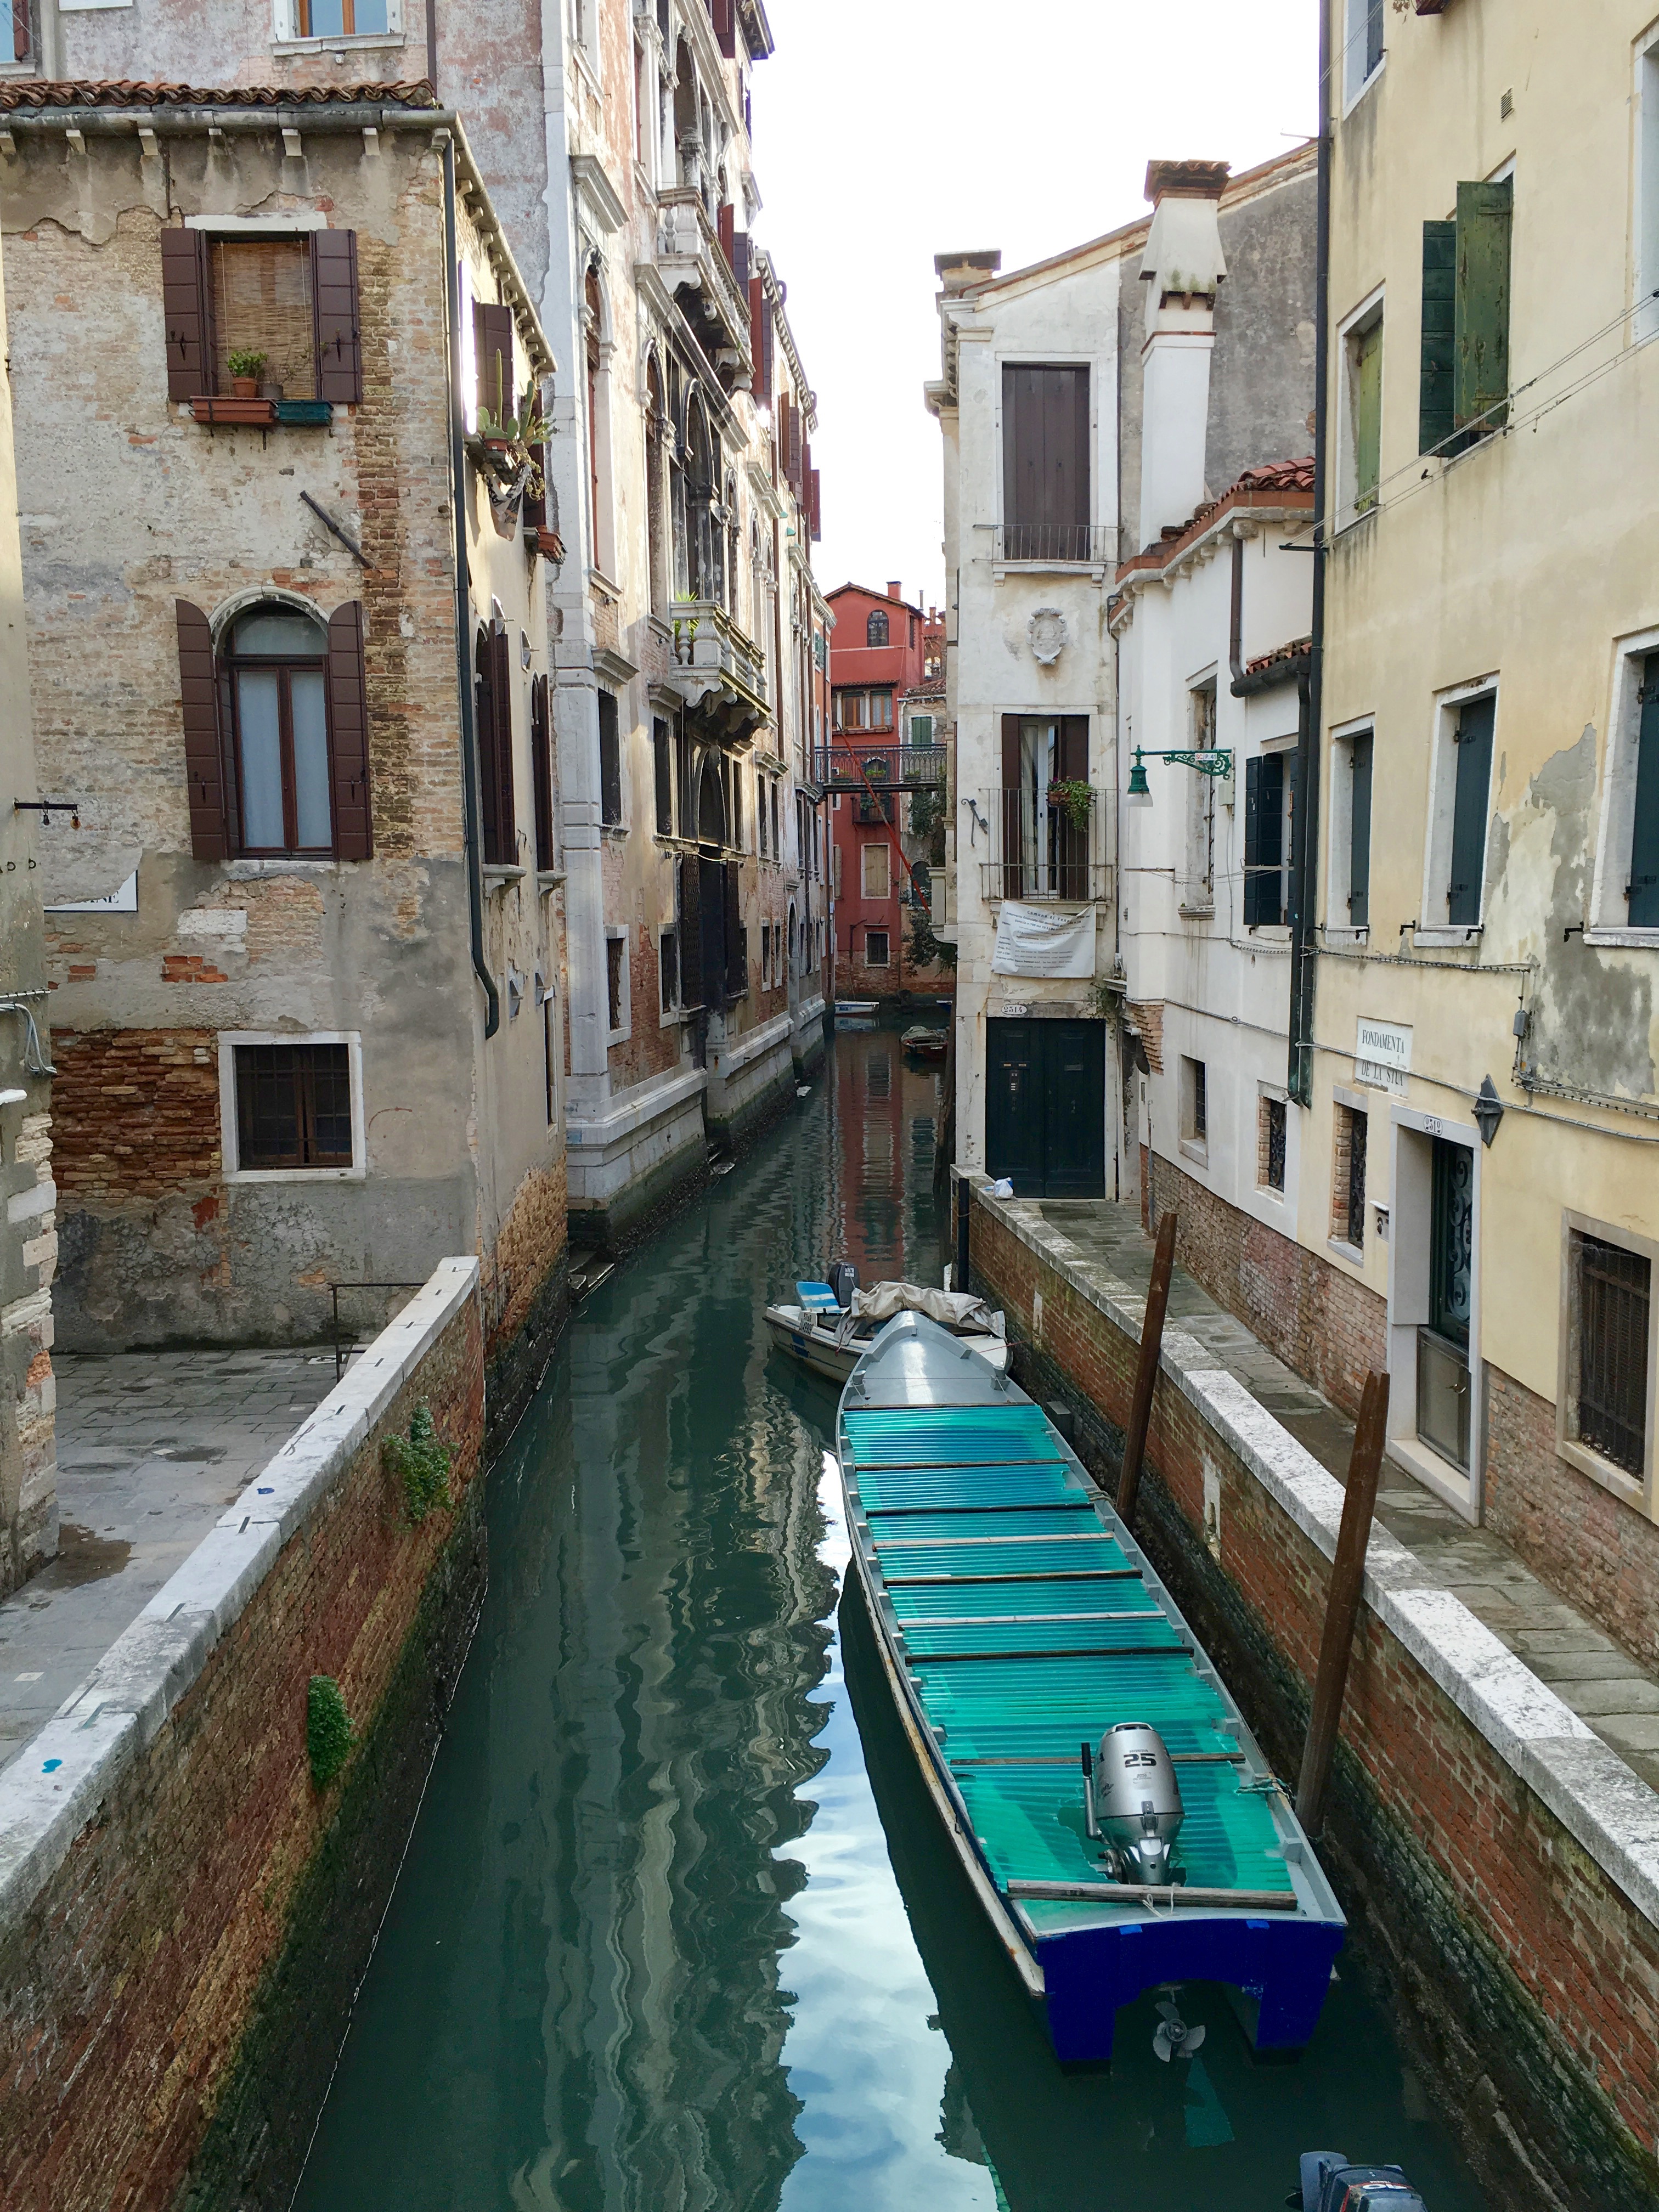
boat, town, canal, vehicle, venice, waterway, body of water, turquoise, channel, landform, geographical feature